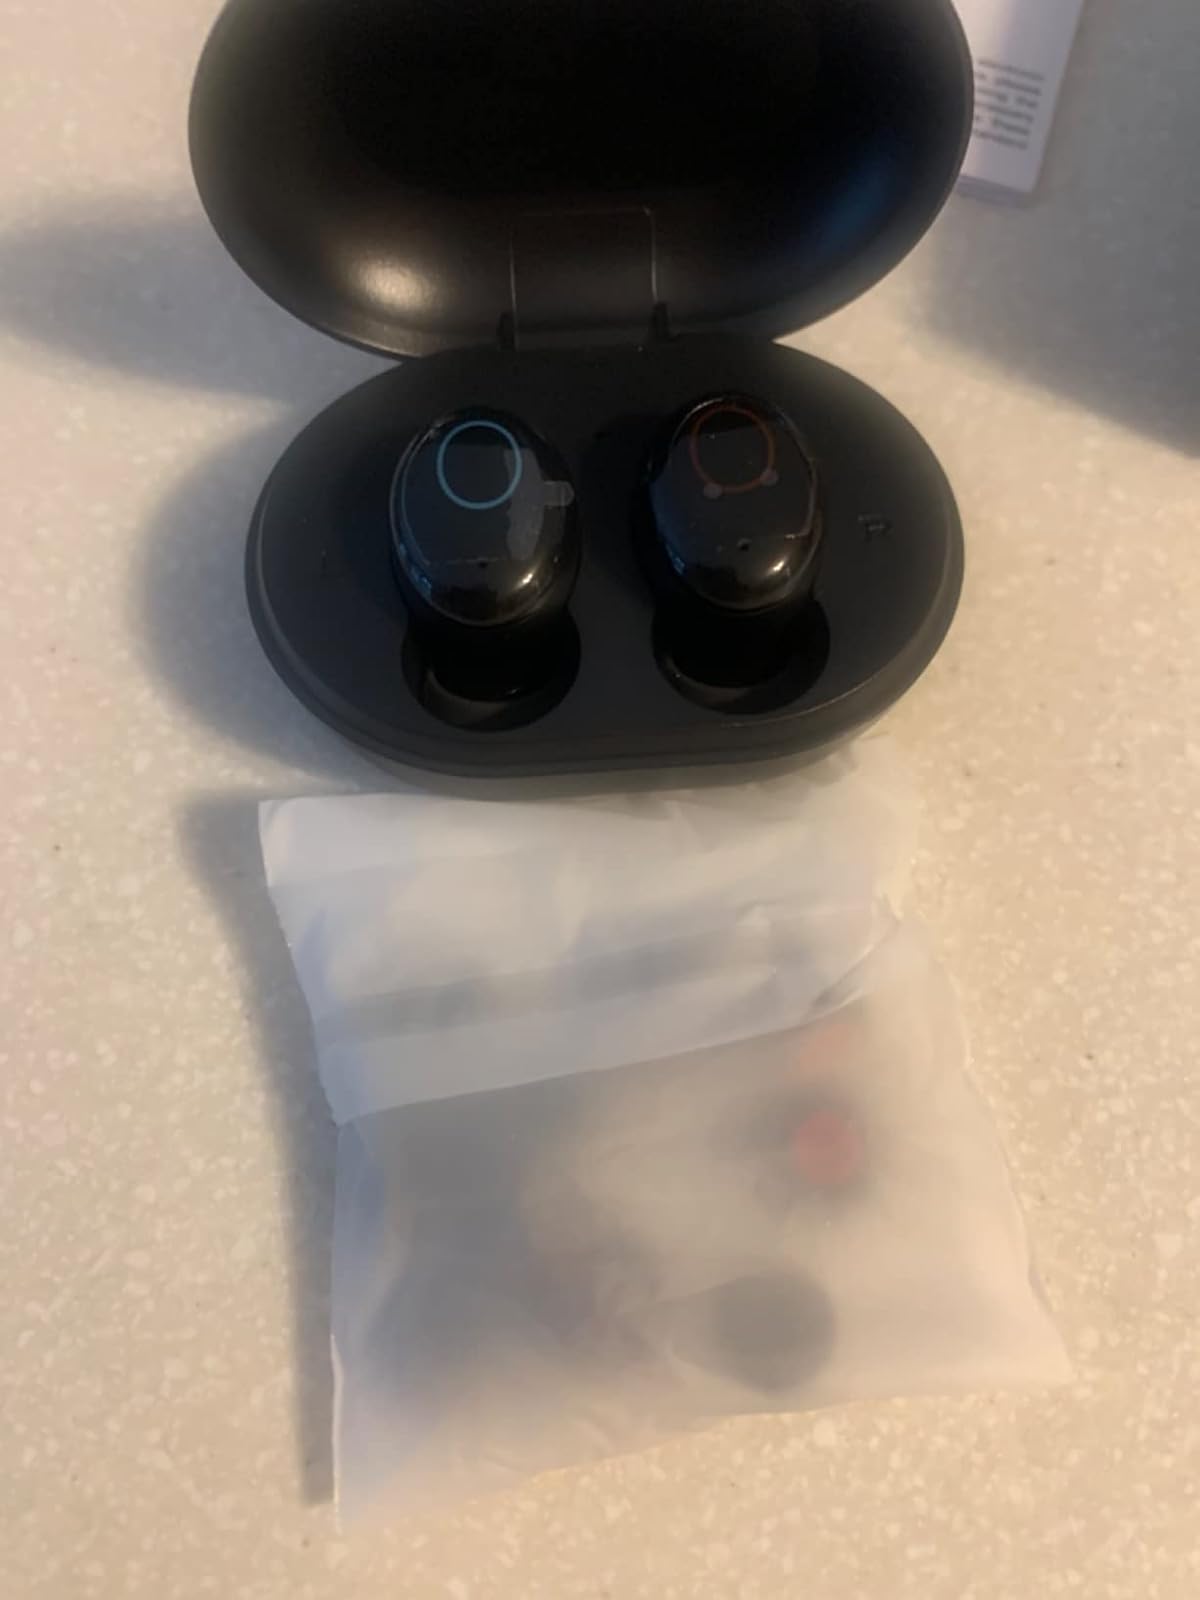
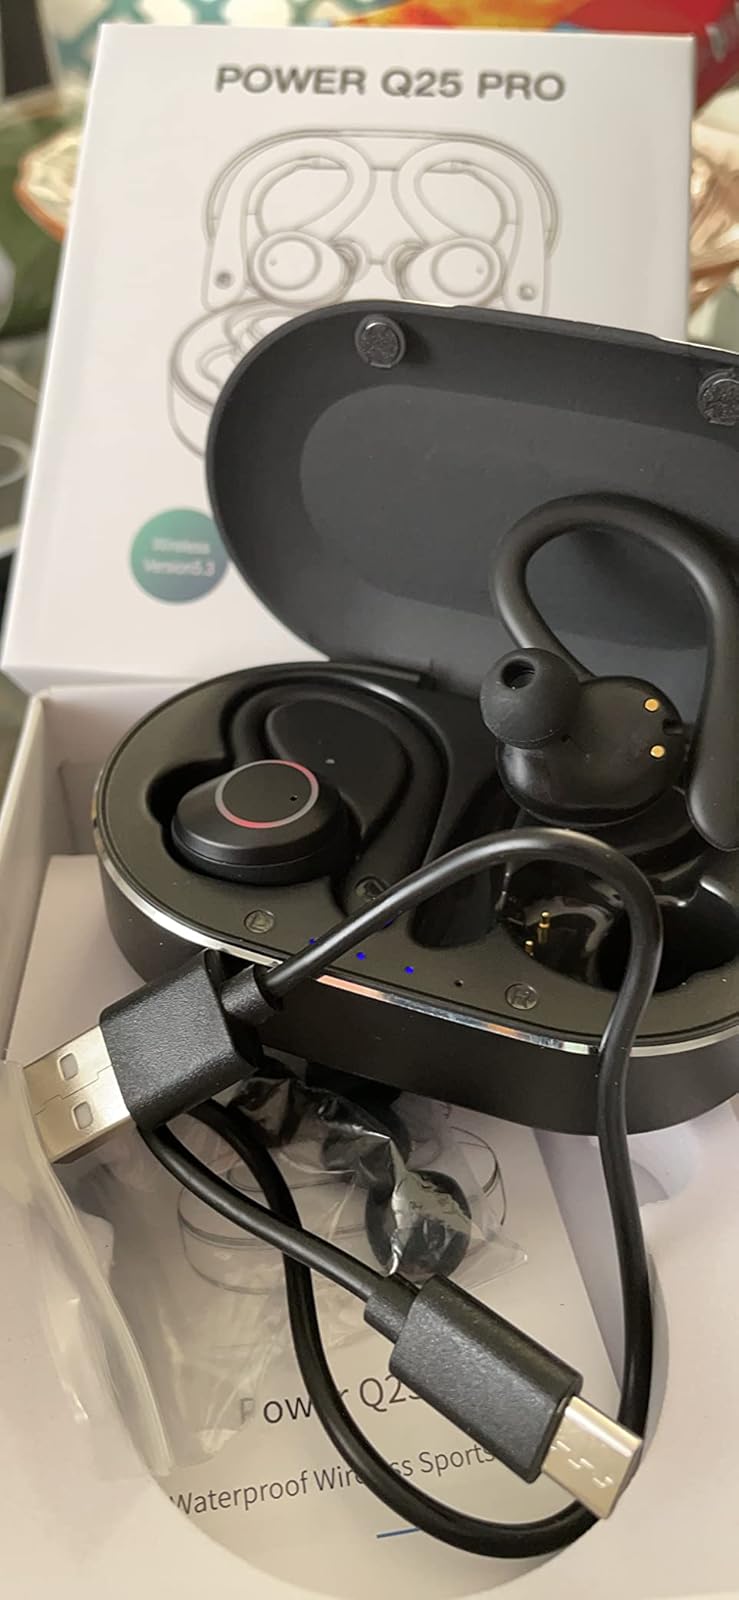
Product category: earbuds
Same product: no